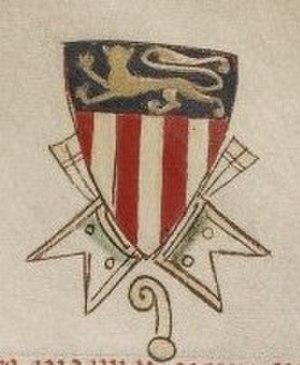
Guillaume de Savoie, mort le 1ᵉʳ novembre 1239, est un militaire et religieux savoyard du XIIIᵉ siècle. Fils puîné de Thomas Iᵉʳ, comte de Savoie et de Maurienne, il devient évêque de Valence de 1226 à 1238 puis prince-évêque de Liège de 1238 à 1239.